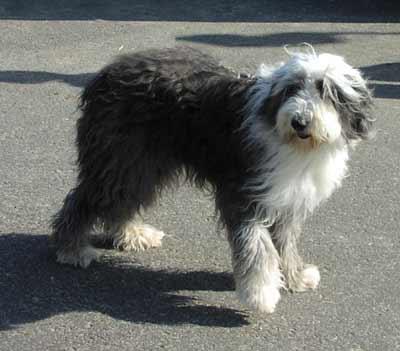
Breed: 257-n000108-Old_English_sheepdog